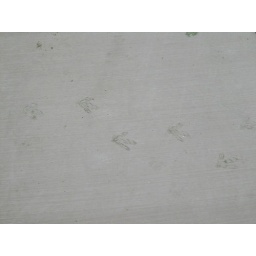
bird tracks hardened in the sidewalk